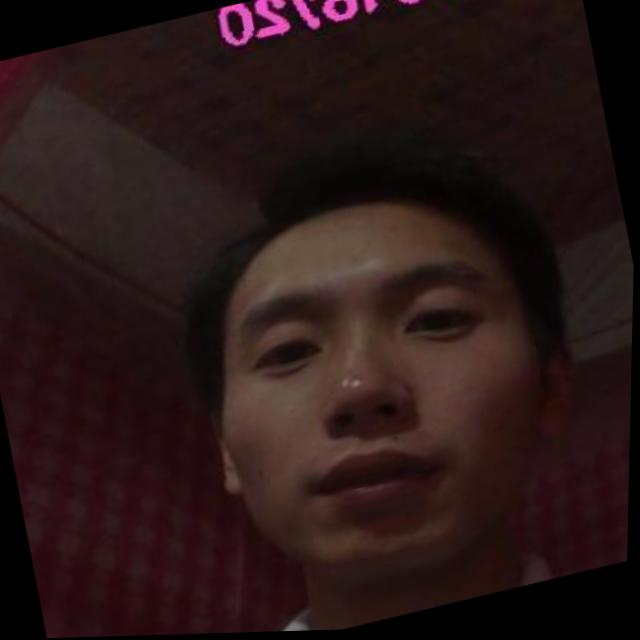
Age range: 21-44